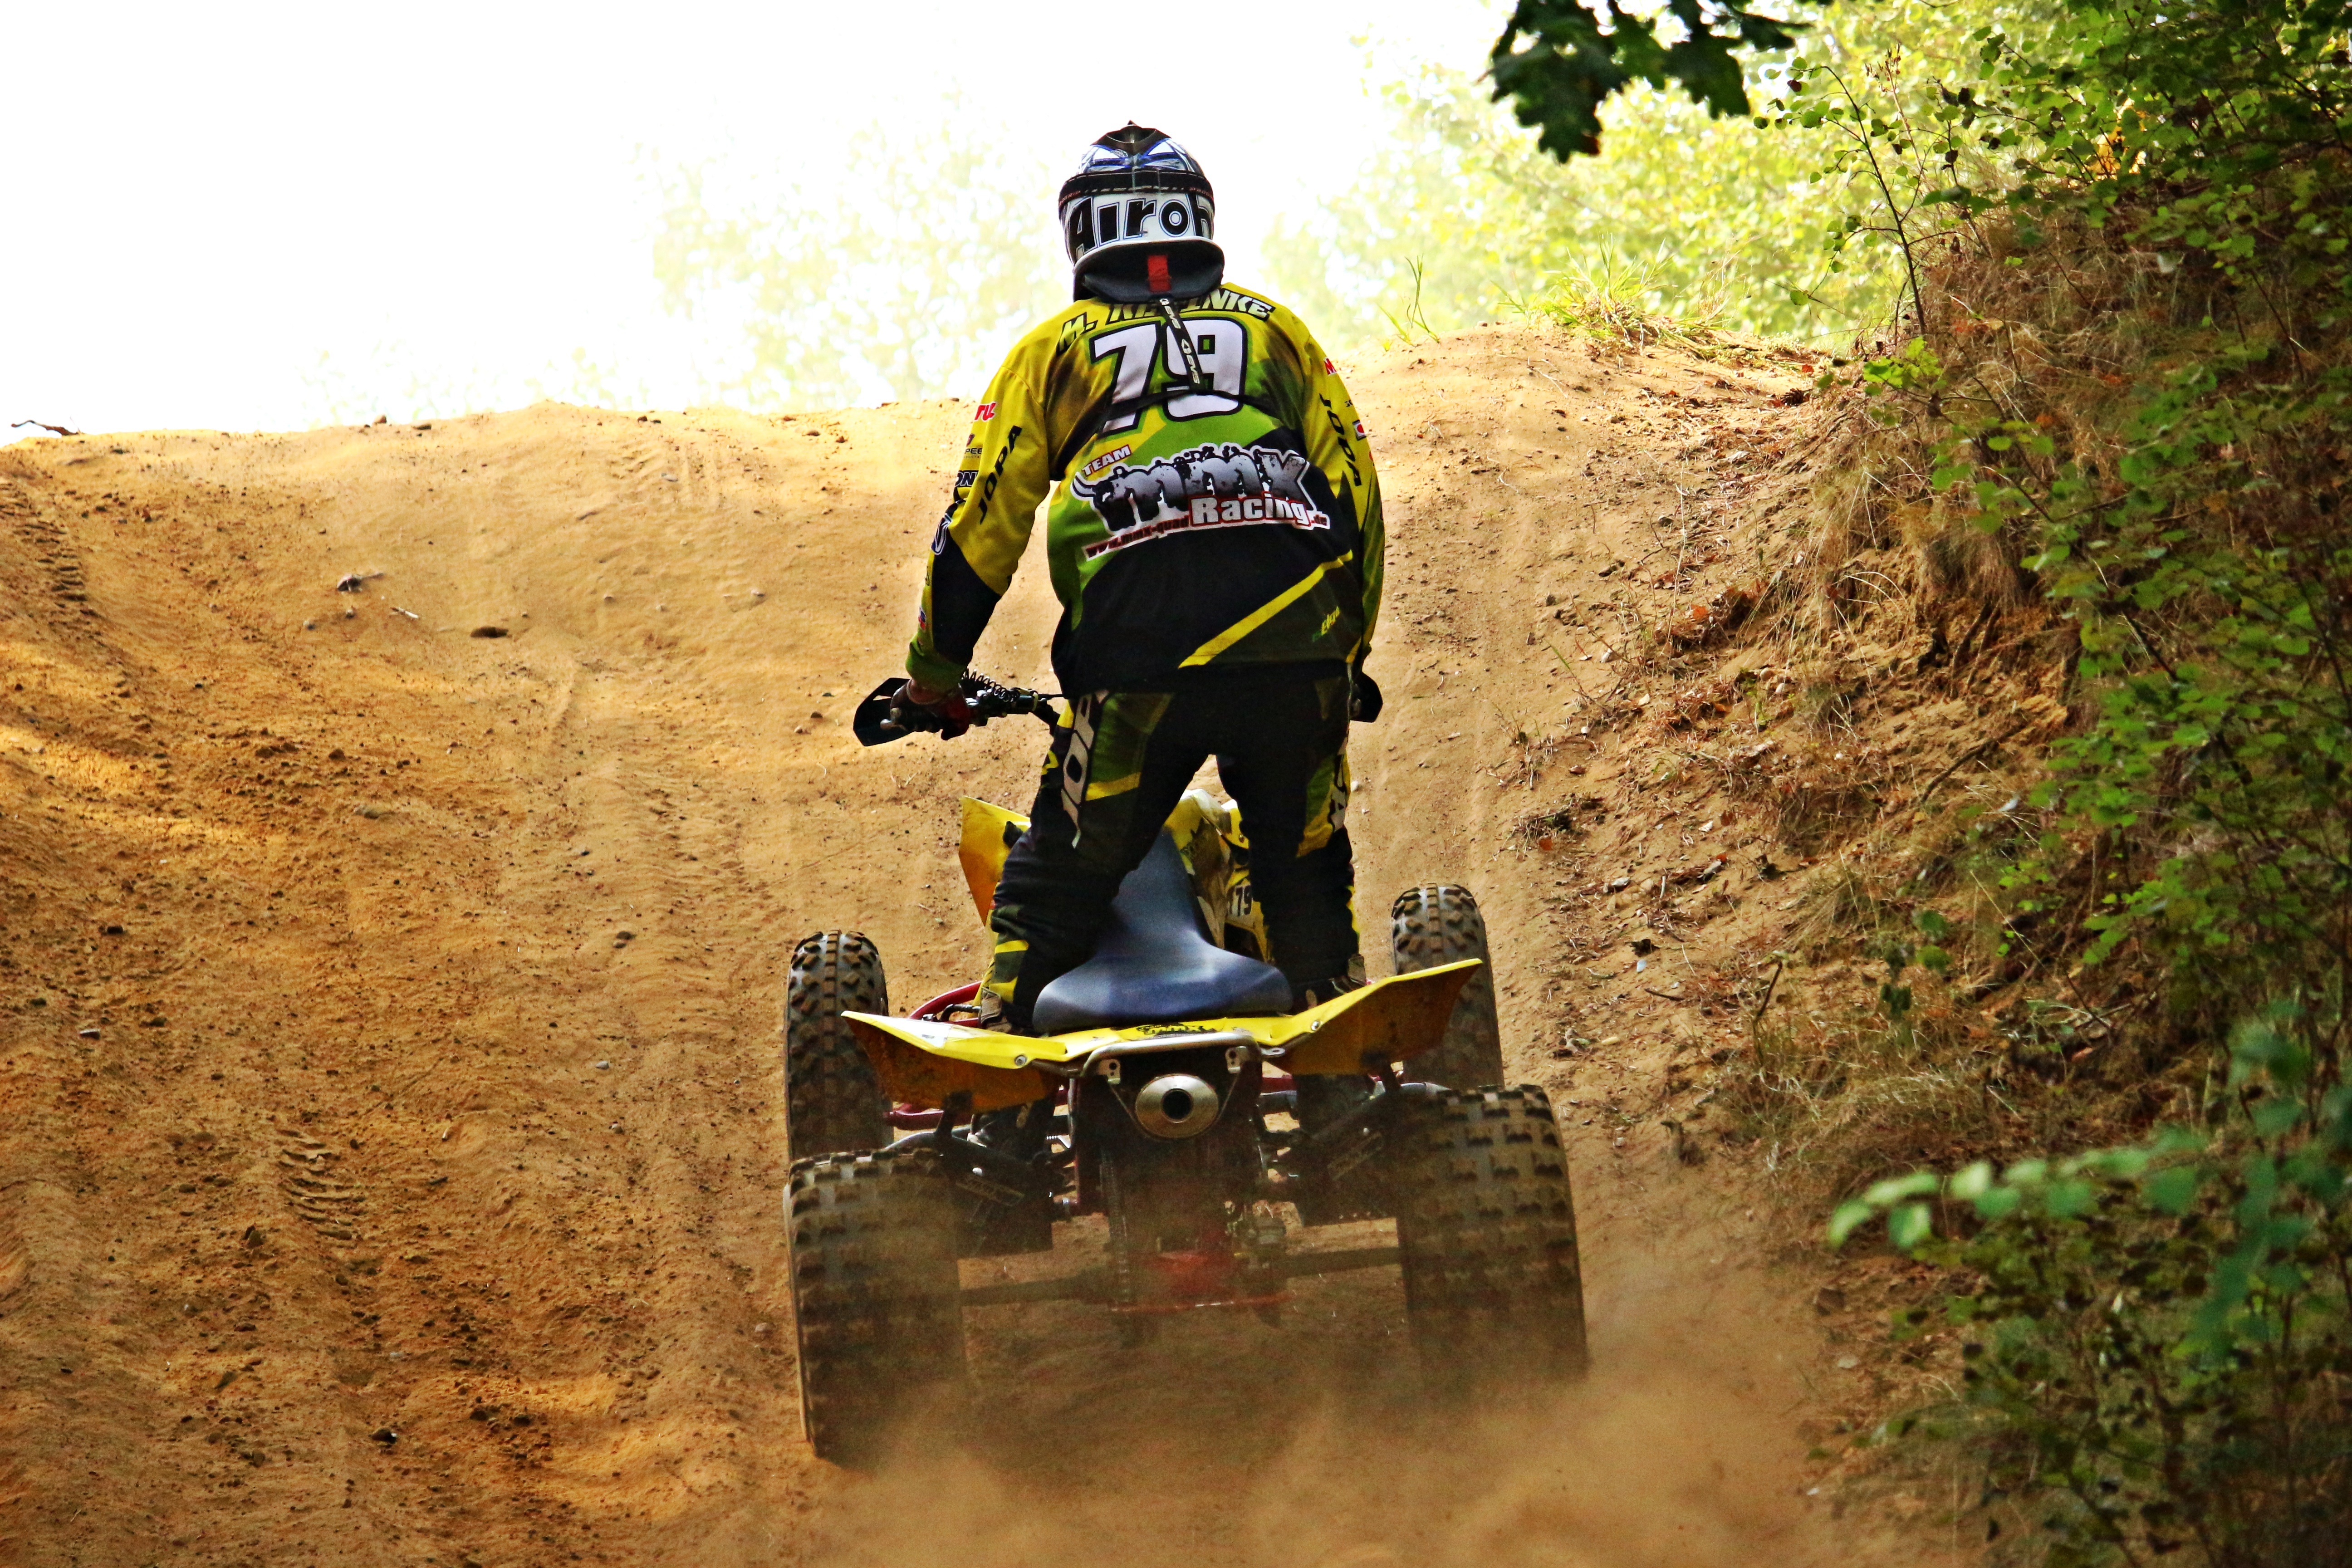
sand, vehicle, motorcycle, motocross, soil, cross, extreme sport, mountain bike, race, sports, racing, quad, motorsport, freeride, enduro, mountain biking, motocross ride, motorcycle sport, all terrain vehicle, motorcycle racing, downhill mountain biking, off roading